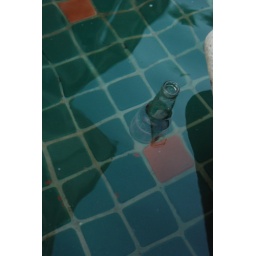
bottle in water